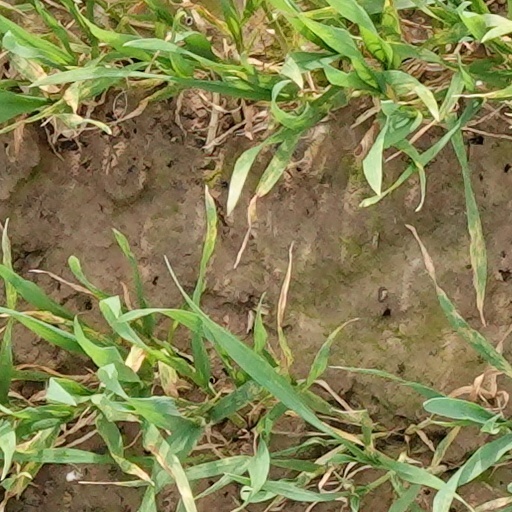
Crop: wheat